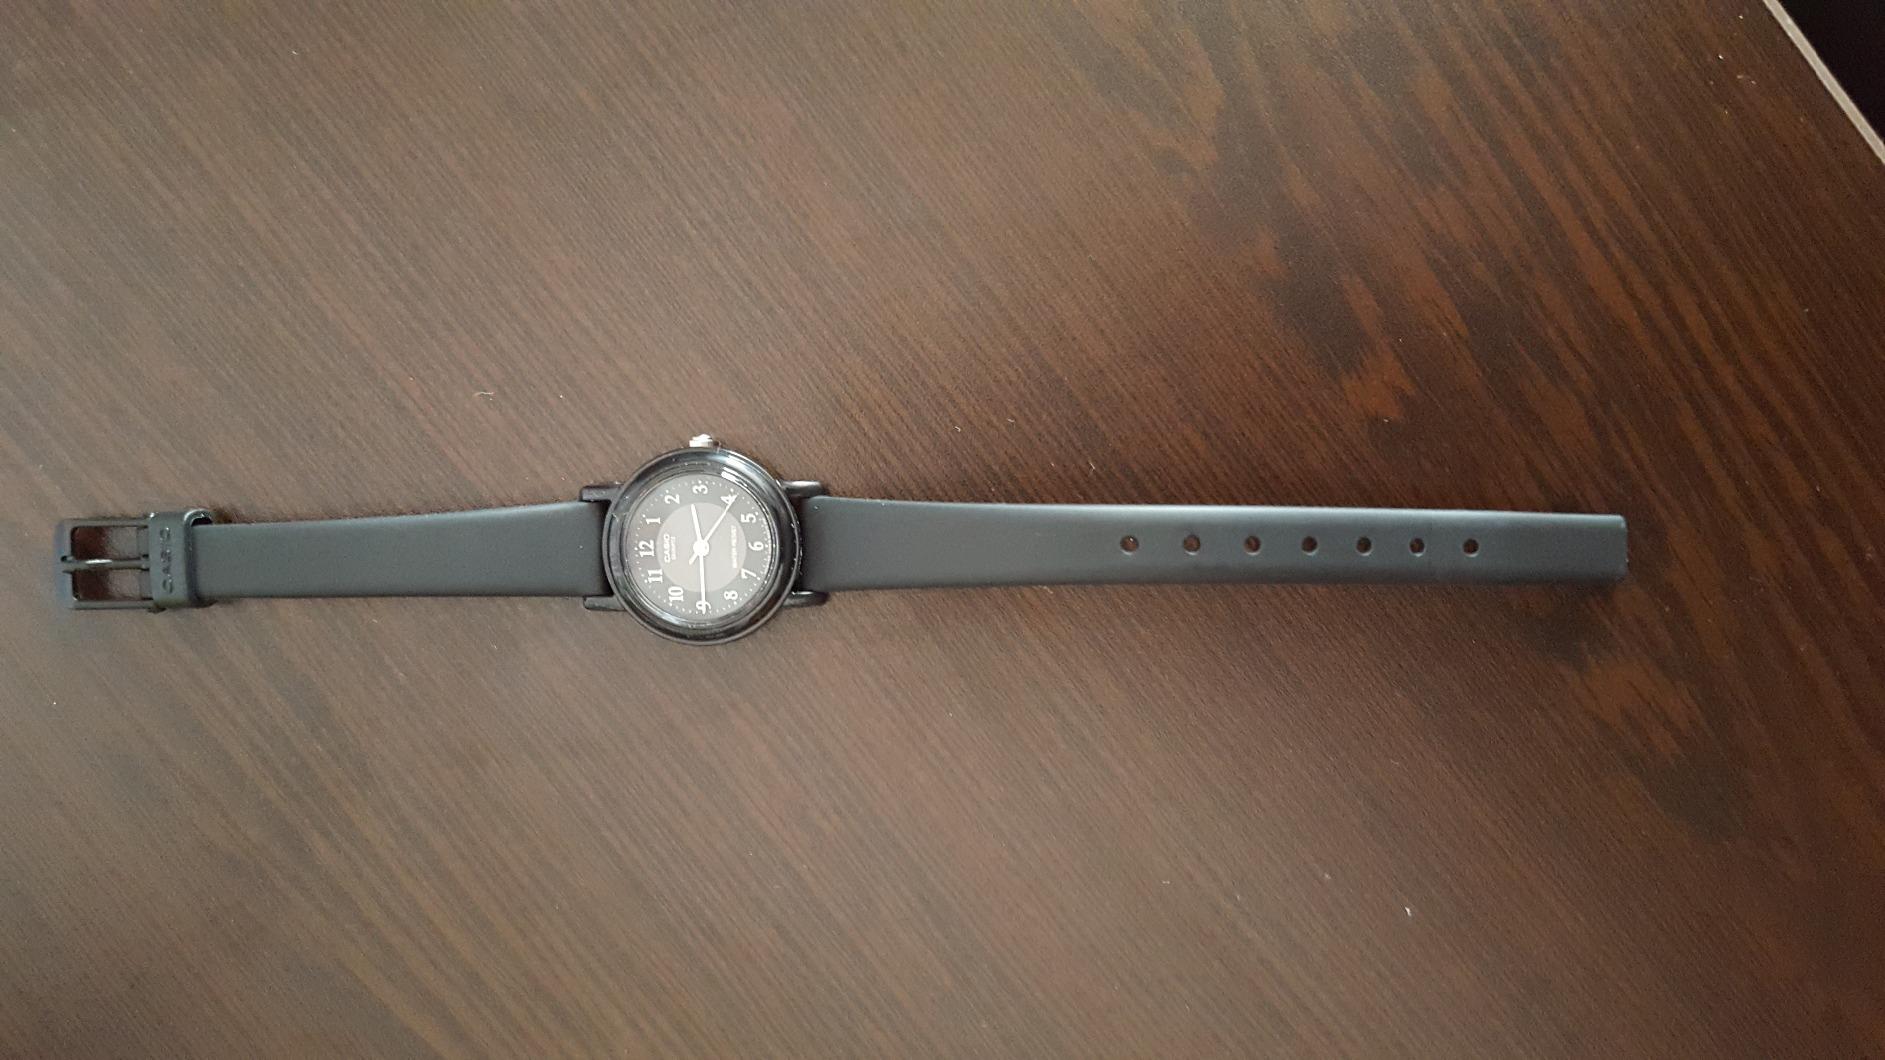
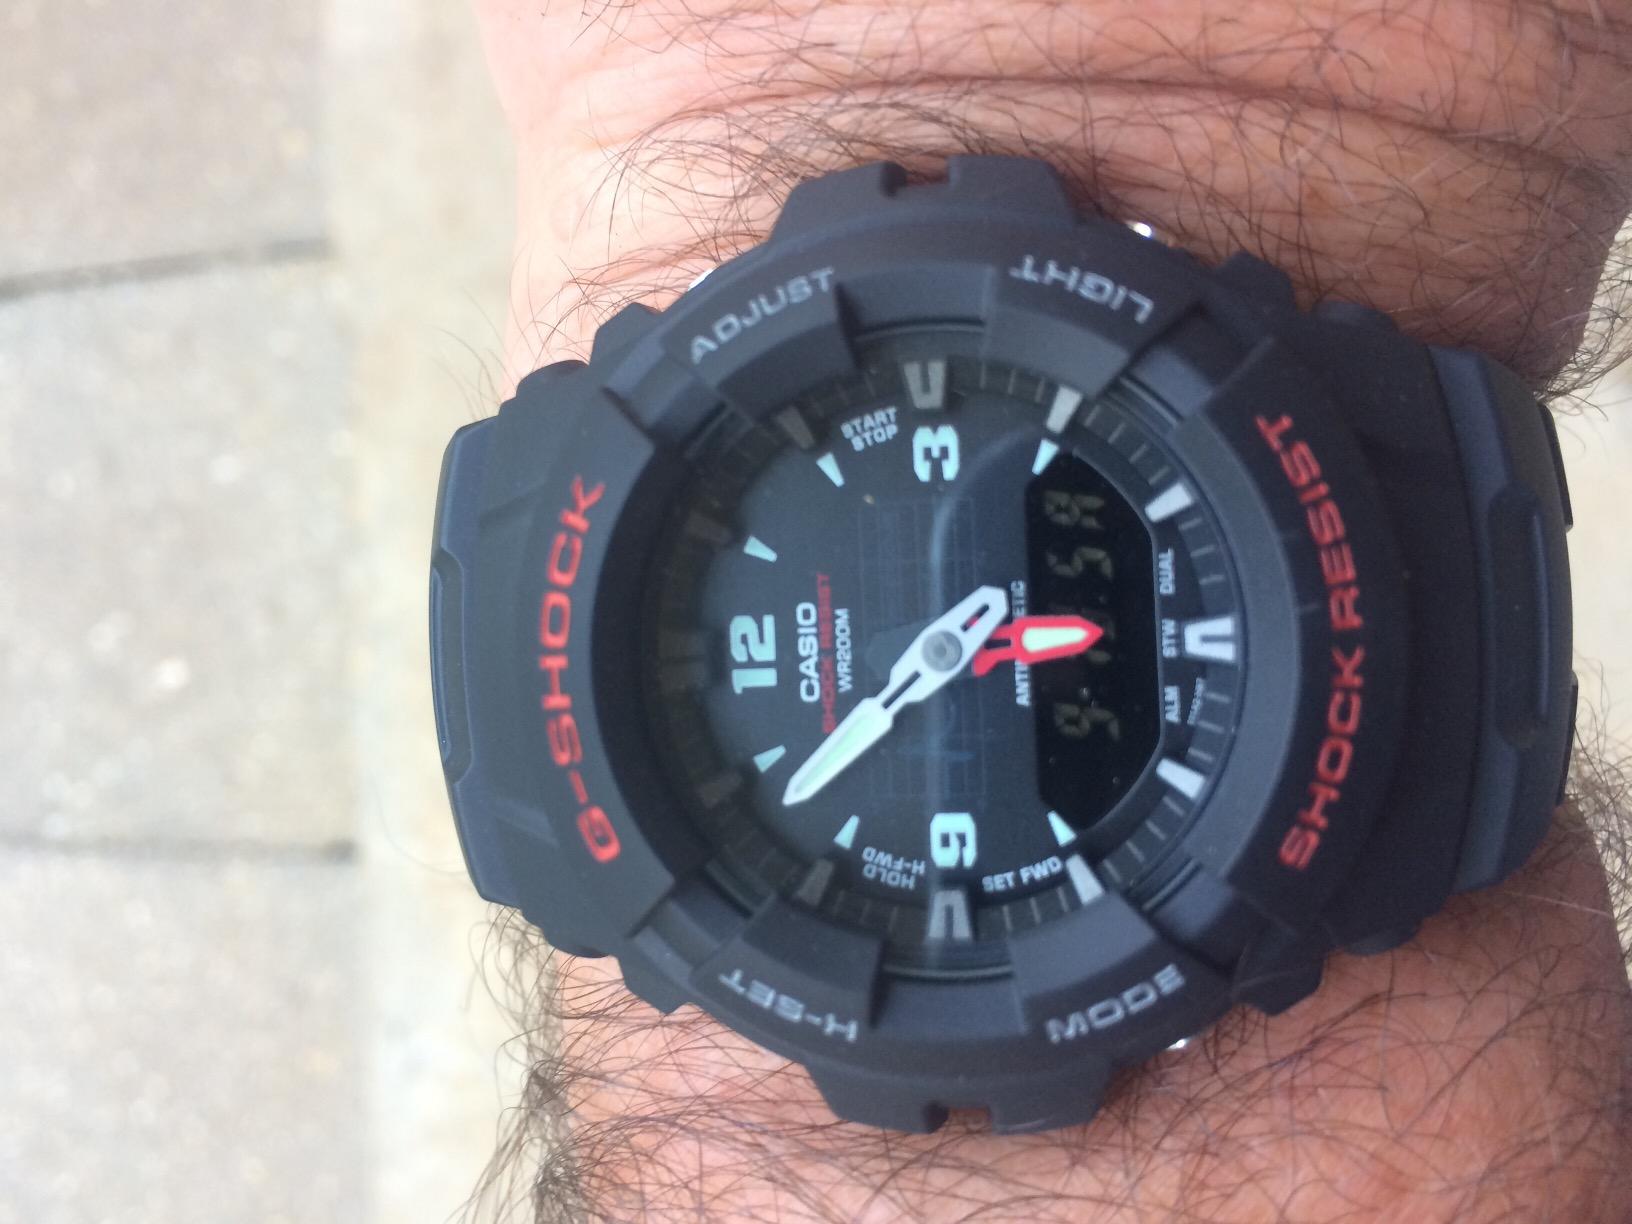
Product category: accessories_watch
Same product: no